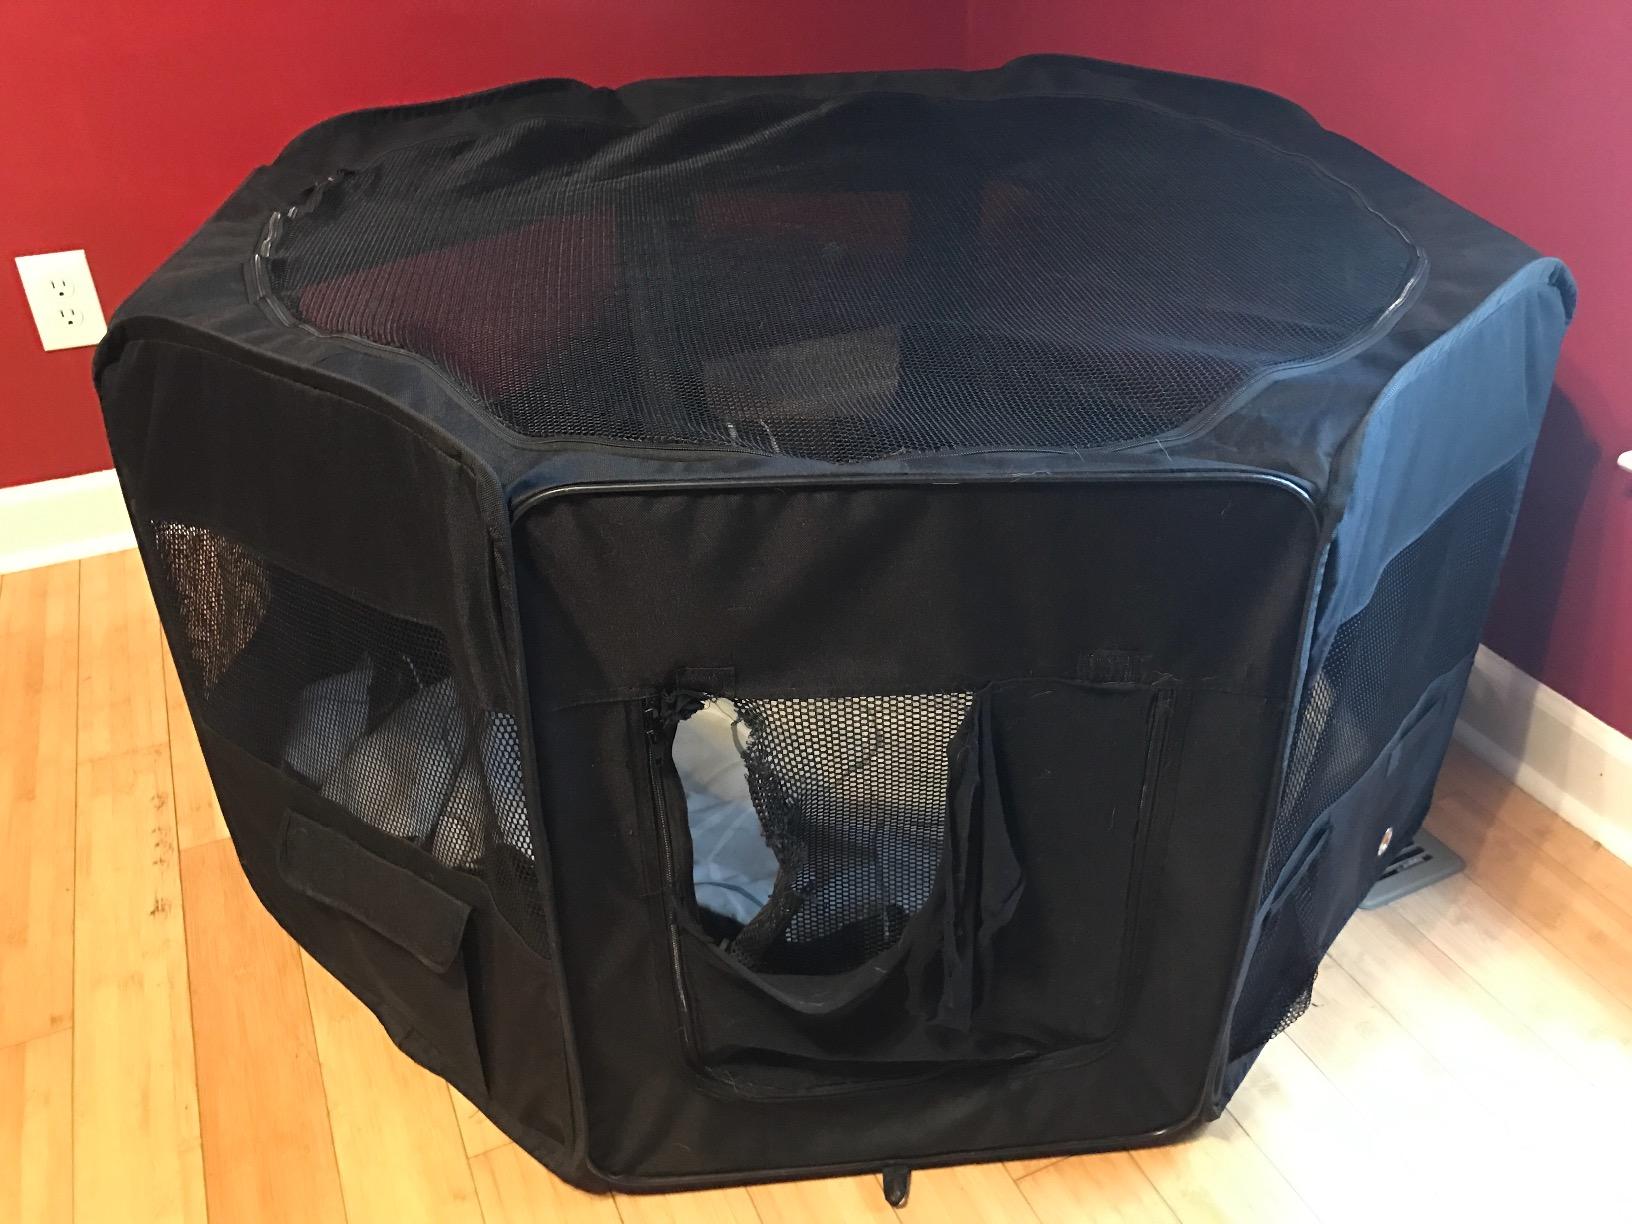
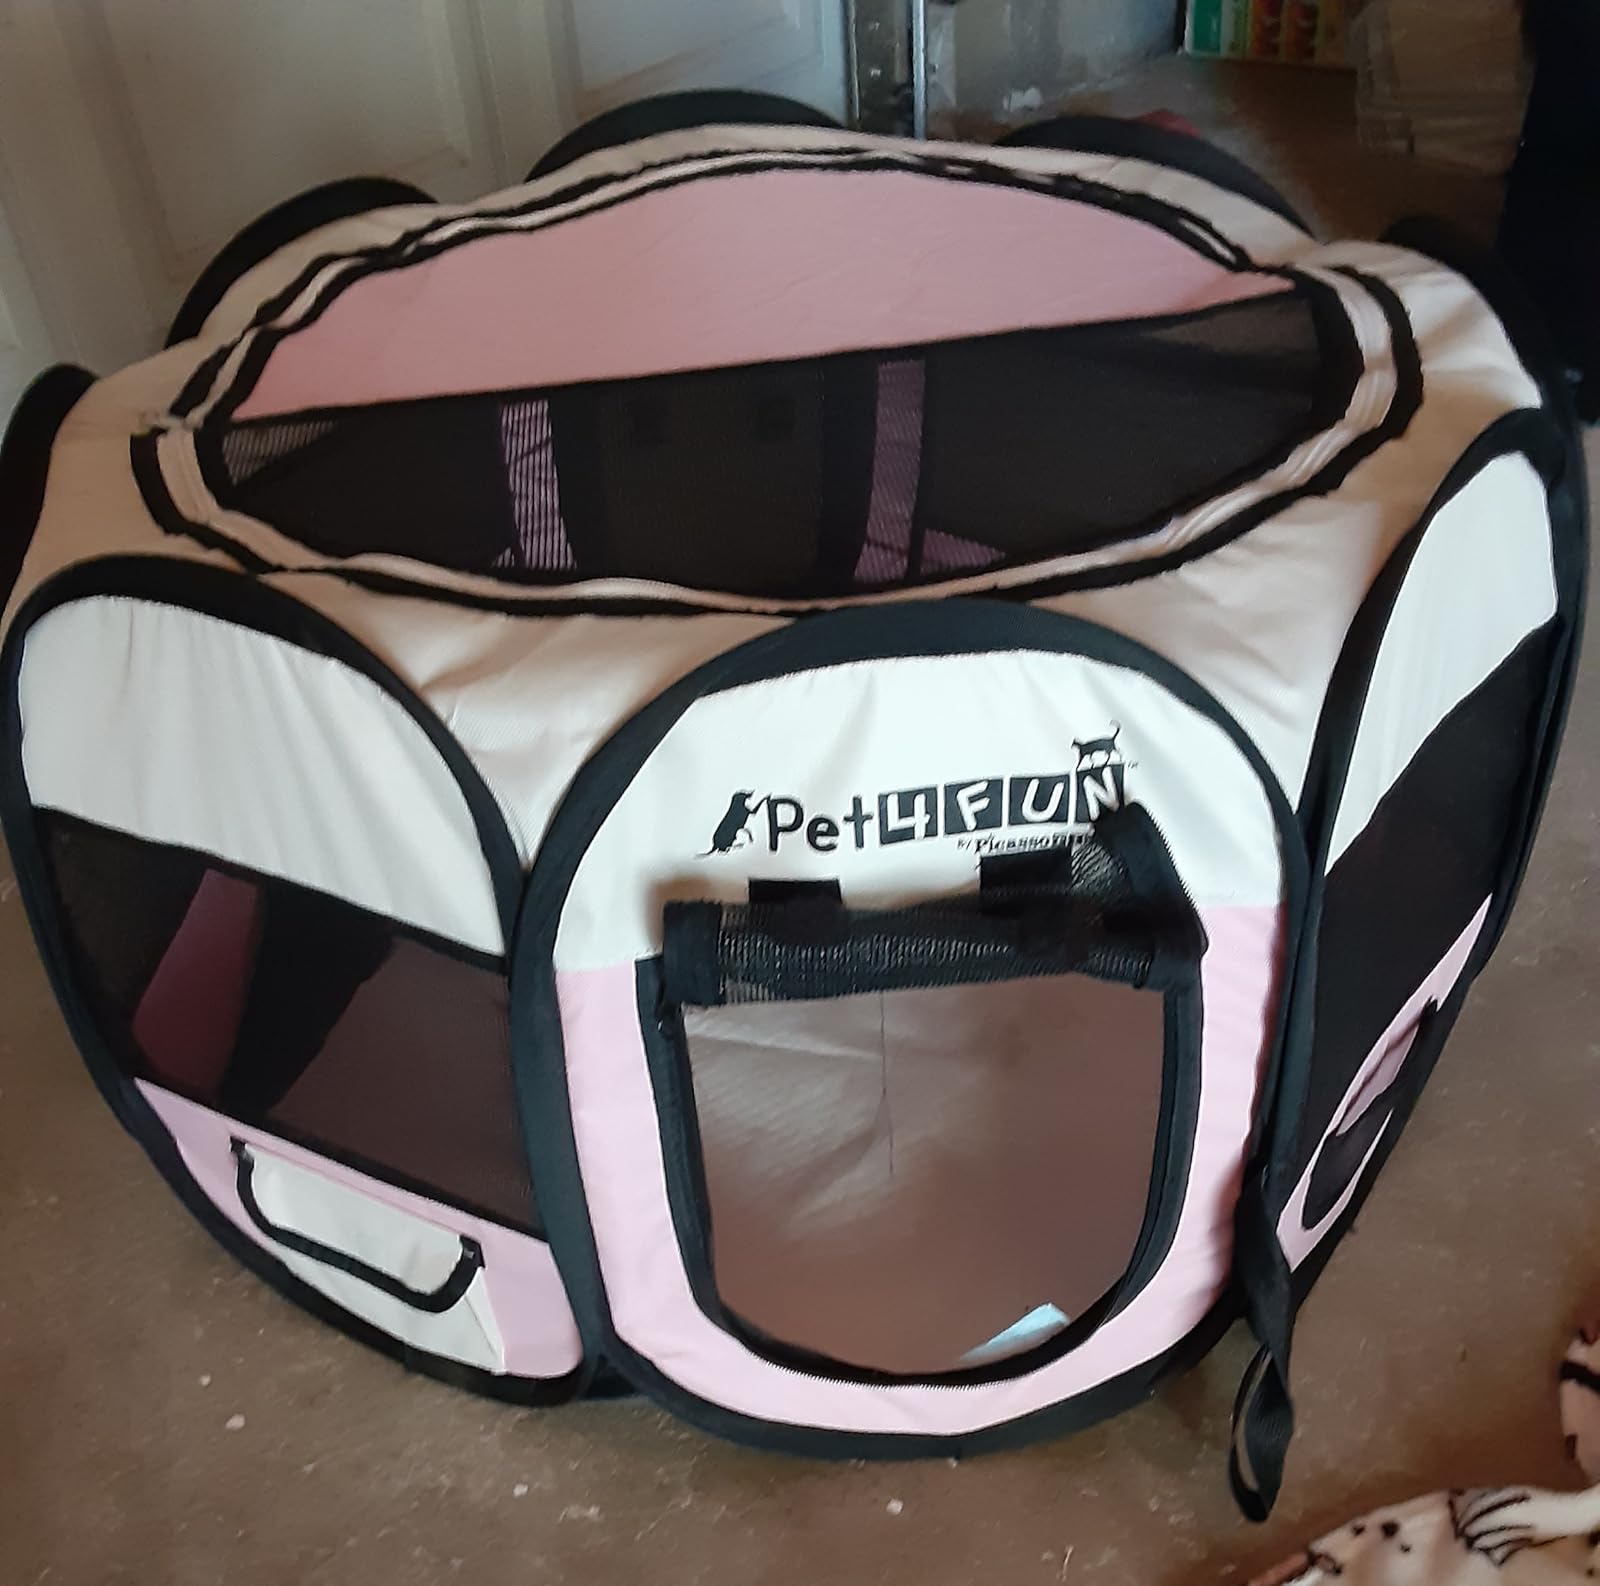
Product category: items_kennel
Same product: no